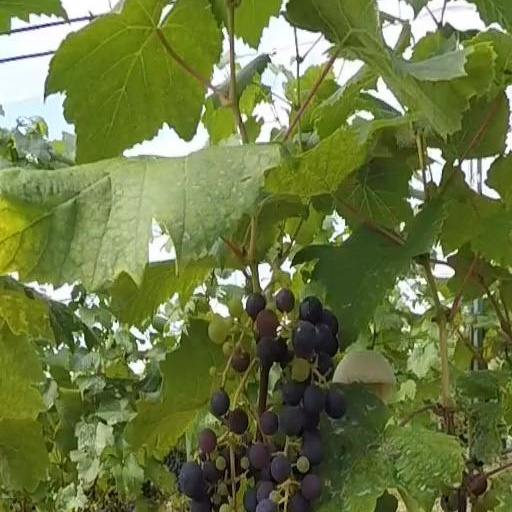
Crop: grape